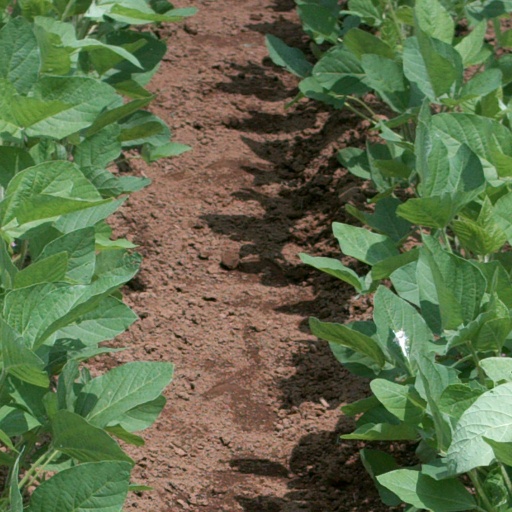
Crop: soybean